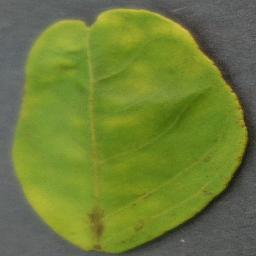
Label: Orange___Haunglongbing_(Citrus_greening)